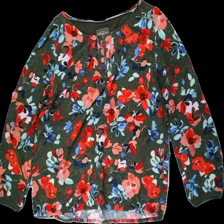
View: front
Type: Blouse
Category: Ladies
Brand: Not in the list
Brand text on label: cecil
Colors: Green, Pink, Blue, Multicolor
Material: 100% Viscose
Pattern: Floral print
Cut: Regular
Size: L
Price range: 50-100
Recommended usage: Reuse
Description: Green blouse with floral print and half zipper